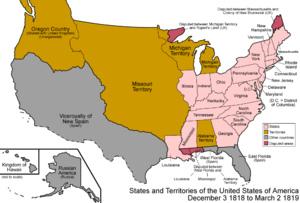
Cette page concerne des événements d'actualité qui se sont produits durant l'année 1818 du calendrier grégorien aux États-Unis.
Cet article retrace la chronologie de l'évolution territoriale des États-Unis. Il liste les modifications géographiques intérieures et extérieures de ce pays.
3 décembre : la partie sud du Territoire de l'Illinois devient le 21ᵉ État, l'Illinois, ce qui donne la majorité aux États antiesclavagistes. La partie nord est réassigné au Territoire du Michigan